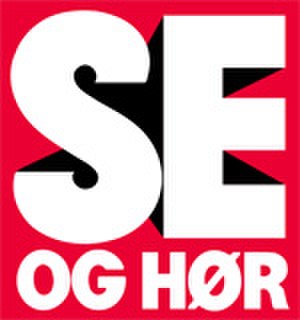
Se og Hør
logo
Se og Hør er et dansk billedugeblad, der udgives af Aller Media.